Torregrotta

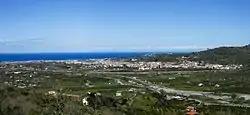
Panorama of the city and the Niceto valley. In the foreground, the Niceto stream at the confluence of the Bagheria stream

In addition to the Caracciolo, there are several minor waterways that flow through the municipal area, including the Bagheria, the main tributary of the Niceto and the territorial boundary with the municipality of Monforte San Giorgio for about 600 meters. Tributaries of the Bagheria are the Sottocatena stream, which marks part of the border with the municipality of Roccavaldina, and the Granatara stream that flows near the Grotta district. All the aforementioned minor water bodies can be dry for most of the year as they are temporary streams depending on rainfall. The Bagheria stream is an exception, which thanks to a complex drainage basin has a semi-permanent torrential hydrological regime, typical of rivers, with floods in the winter season and periods of low water or drought in the summer season.